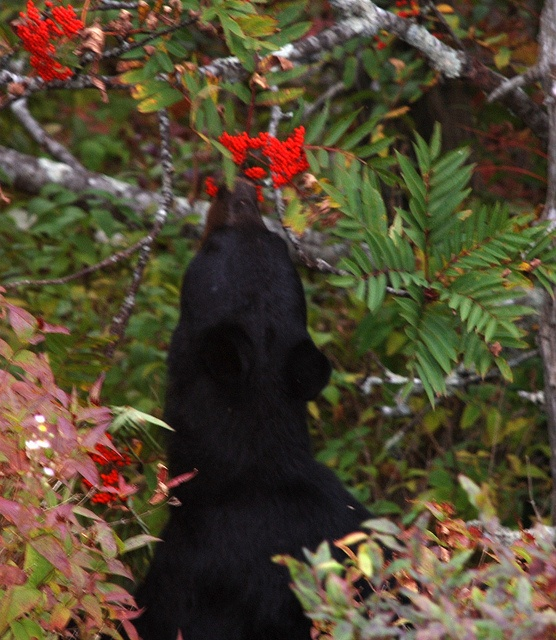
a small animal that is reaching for a flower
A black bear eating berries out of a green tree.
The bear is reaching up to smell the flower.
A black bear eating berries out of a tree.
A shadow of a cat is in a tree branch.